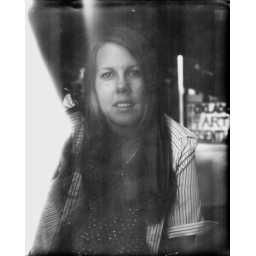
One off 8x10 photographic paper in a cardboard box camera. Inverted after scan. Stef is my patient model.